Go A

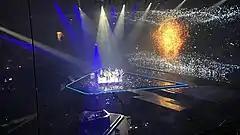
Go_A performing "Shum" in Rotterdam at the Eurovision Song Contest 2021

On 22 February 2020, Go_A, performing "Solovey", earned the right to represent Ukraine in the Eurovision Song Contest 2020 by winning both the public vote and the jury vote in the Ukrainian national final. was cancelled due to the COVID-19 pandemic and Suspilne announced that the band would represent the country in the Eurovision Song Contest 2021. On 4 February 2021, it was announced that "Shum" would be the song that Go_A would be performing in Rotterdam at the Eurovision Song Contest. "Shum" placed fifth, with 364 combined public and jury points. However, in the public vote, "Shum" placed second with 267 points. Band member is also a member of rap group Kalush, which won the contest for Ukraine .